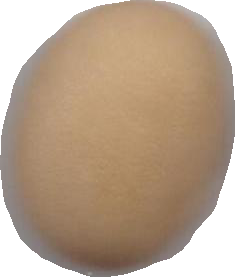
Variety: Anjasmoro